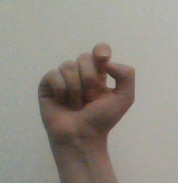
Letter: fa